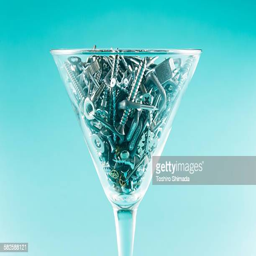
plenty screws in a cocktail glass